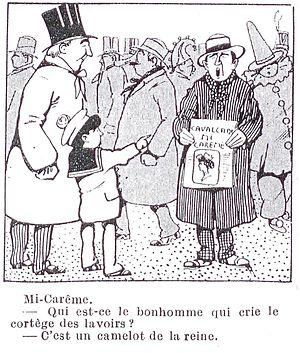
Dessin à propos du cortège de la Mi-Carême. Blague à propos des Camelots du Roi, organisation politique royaliste française très connue à l'époque, et des Camelots (vendeurs à la sauvette), de programmes où apparaît la Reine de la Mi-Carême. A noter qu'en 1909 on appelle encore le cortège de la Mi-Carême ""cortège des lavoirs"", alors que cela fait des années que ce ne sont plus les lavoirs qui y sont les vedettes."
La Mi-Carême à Paris, longtemps appelée également Fête des Blanchisseuses, est de facto au moins depuis le XVIIIᵉ siècle la fête des femmes de Paris dans le cadre du très féminin Carnaval de Paris.
Le Dimanche Illustré est le supplément hebdomadaire du journal l'Excelsior, il parut entre le 16 mars 1924 et le 15 mai 1944.